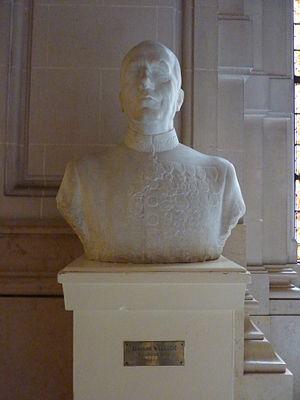
Gaston Williot
Gaston Jean Williot, né le 11 mars 1905 à Flamierge et mort le 27 juin 1990, est un homme politique libéral belge, journaliste et bourgmestre de Schaerbeek.